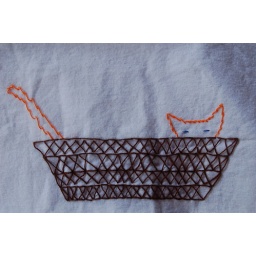
embroided cat in basket